Civo

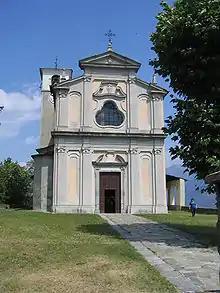
Parish Church

Civo is a "comune" (municipality) in the Province of Sondrio in the Italian region Lombardy, located about 60 Miles(95 km) northeast of Milan and about 15 Miles (24 km)west of Sondrio. As of 31 December 2004, it had a population of 1,052 and an area of 25.2 km.